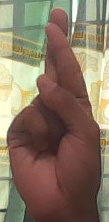
ASL sign: R